Photographic archive Gerola

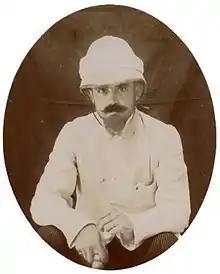
Giuseppe Gerola

Photographic archive Gerola is preserved by the Istituto Veneto di Scienze, Lettere ed Arti at Palazzo Loredan in Venice.